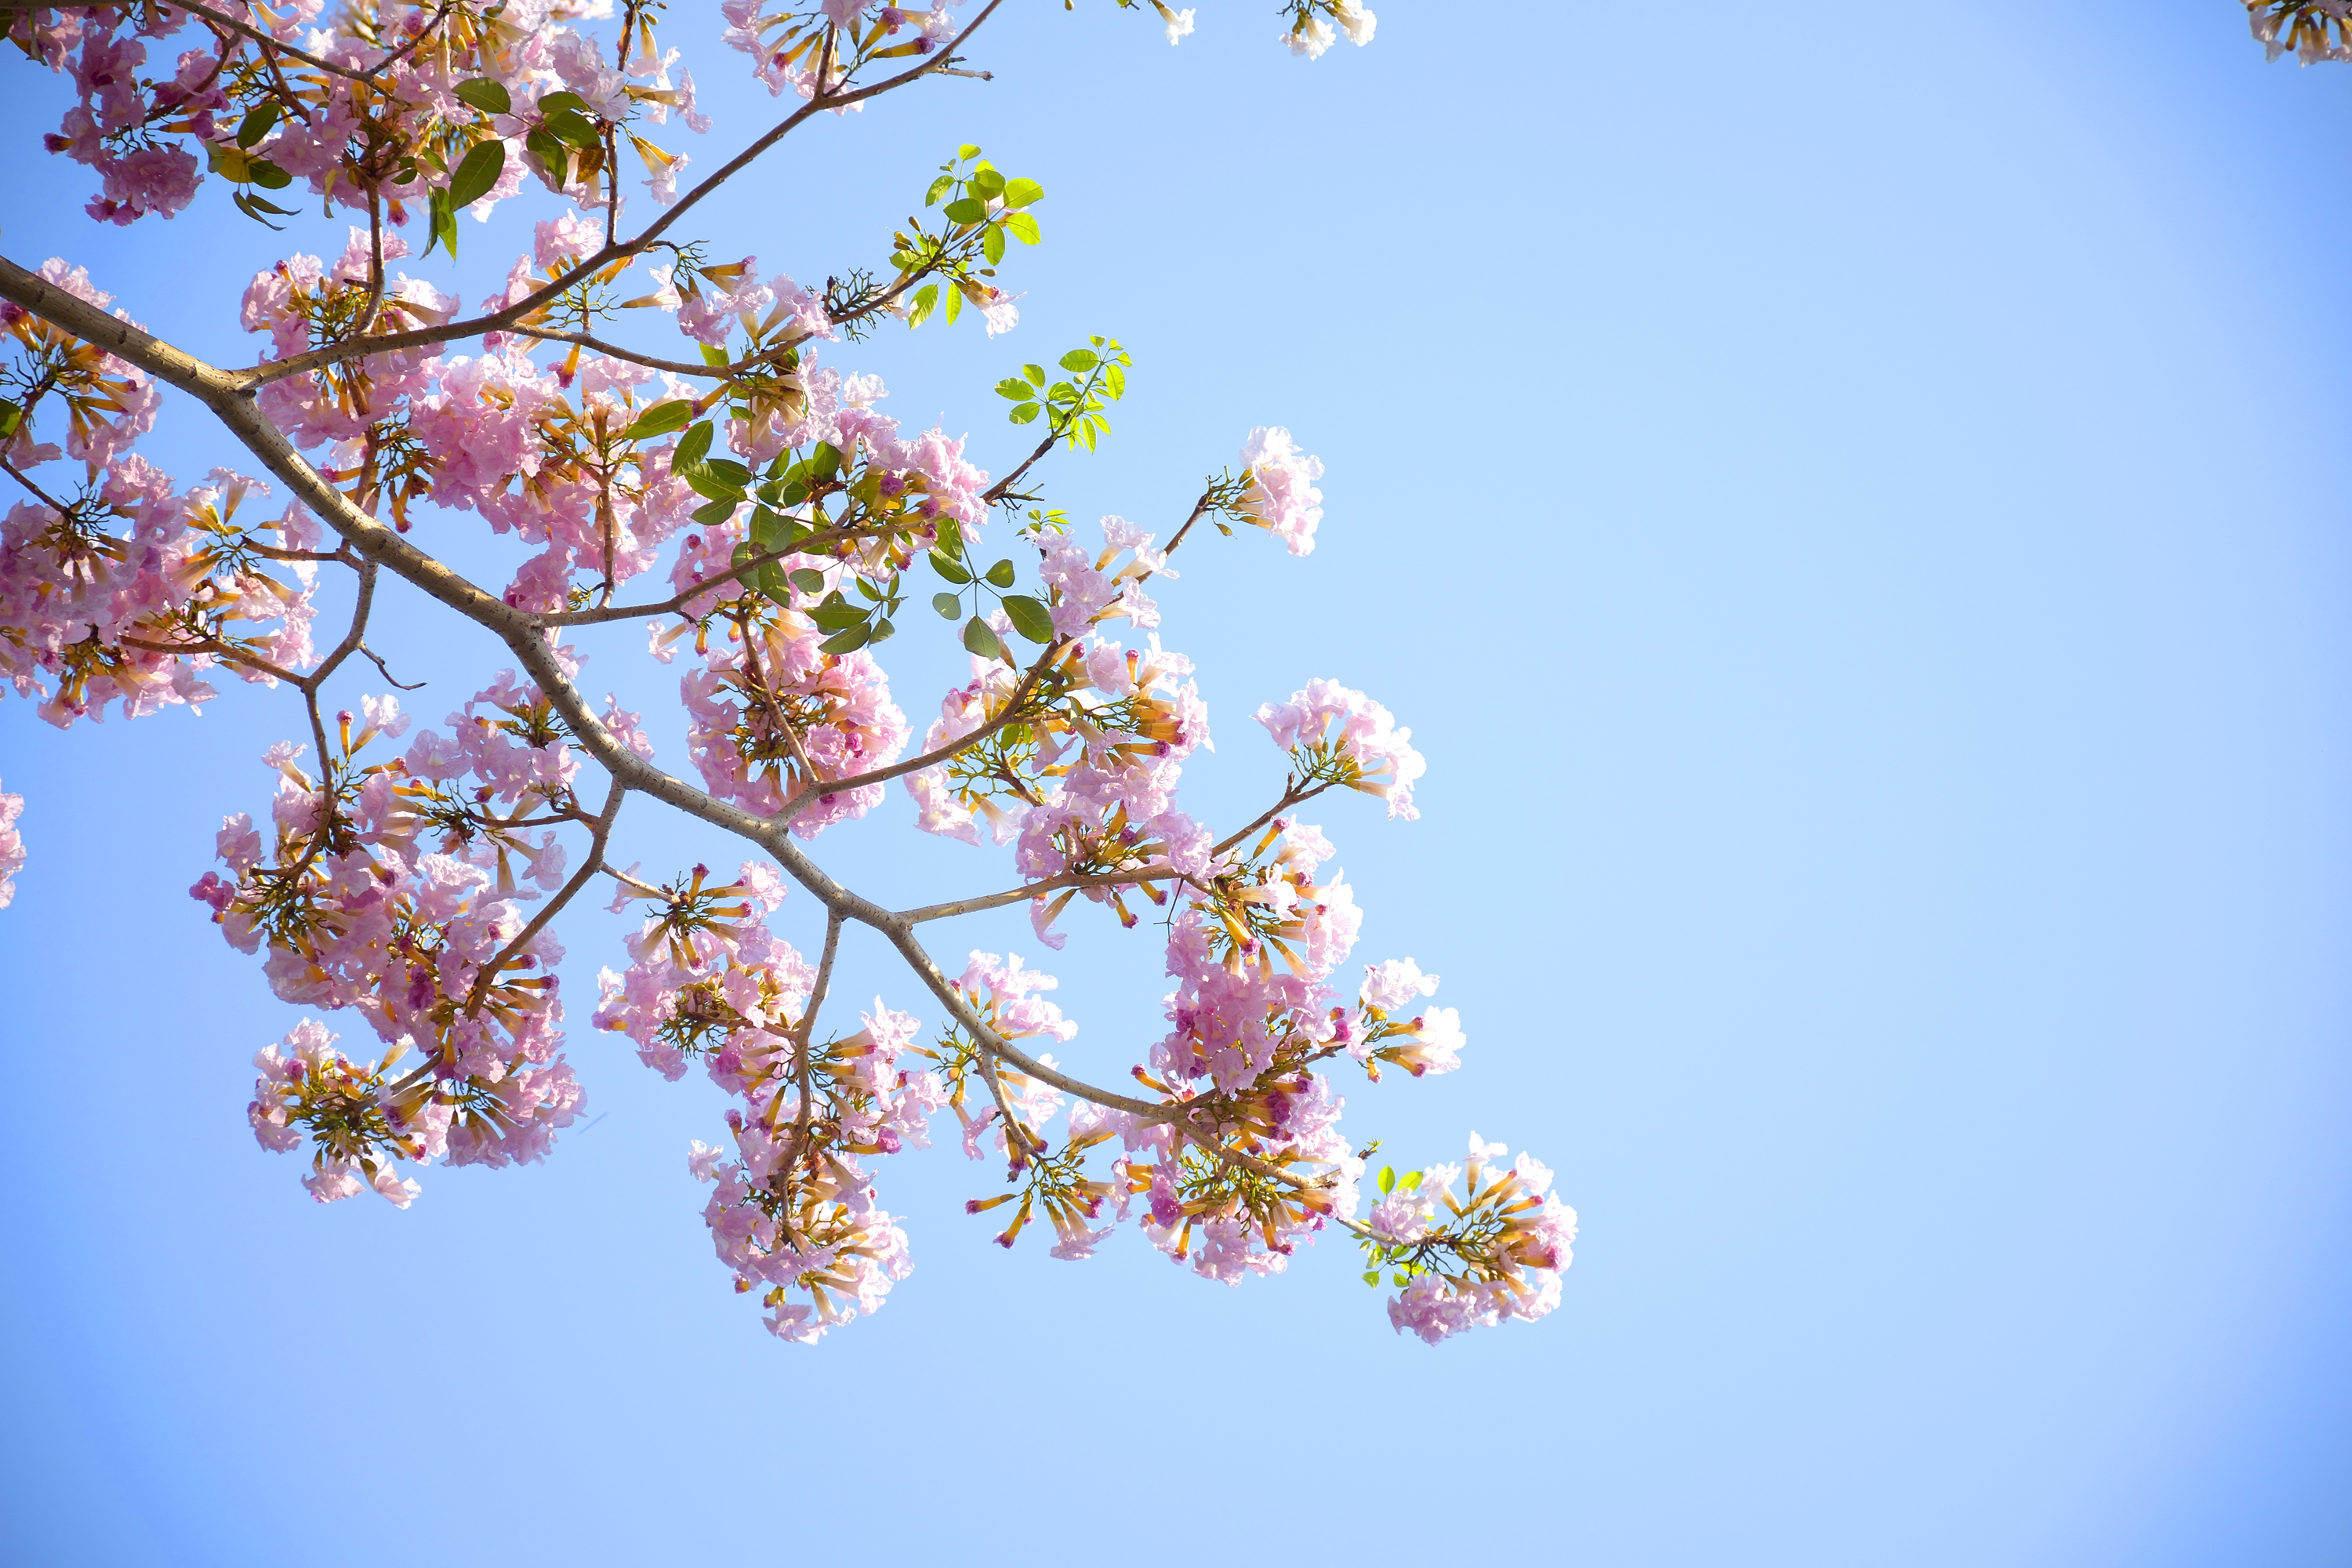
tree, nature, branch, blossom, plant, sky, sunlight, leaf, flower, petal, bloom, spring, botany, flora, season, cherry blossom, flowers, woody plant